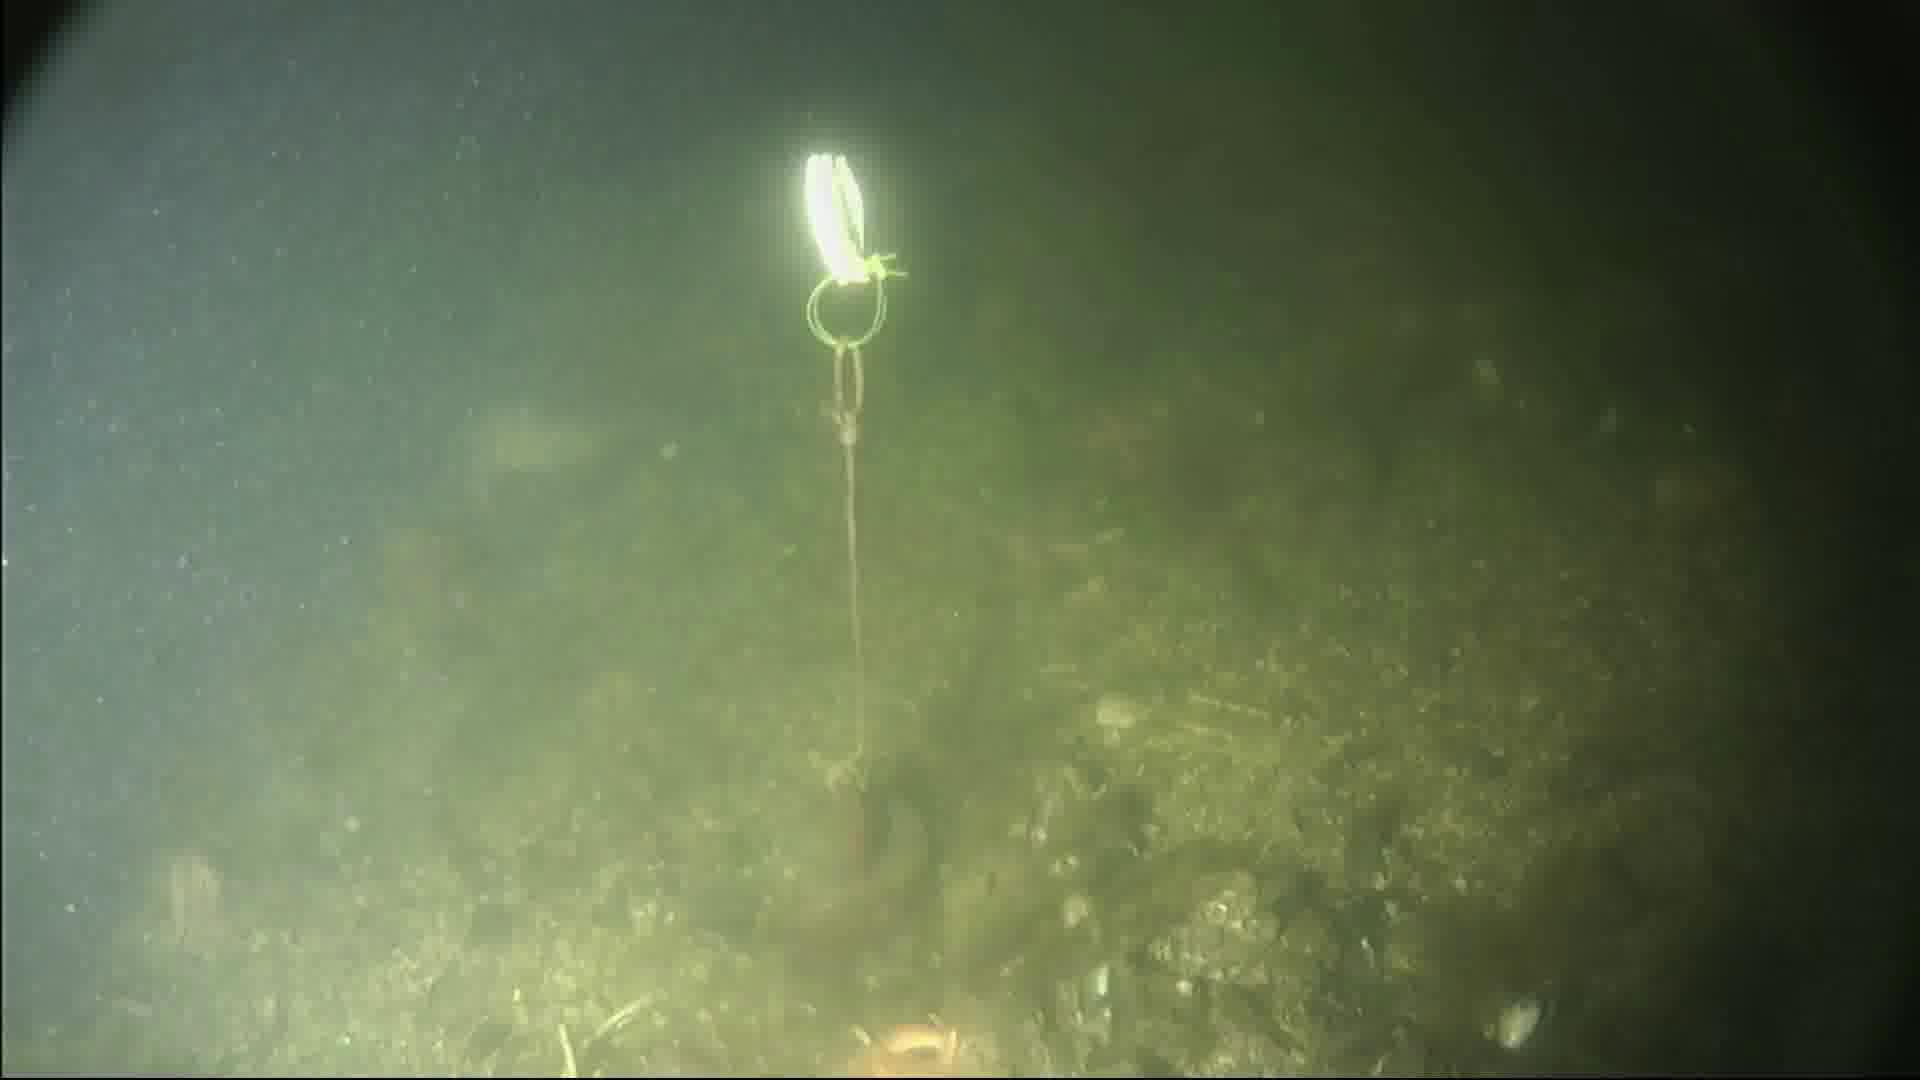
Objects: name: fish
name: starfish